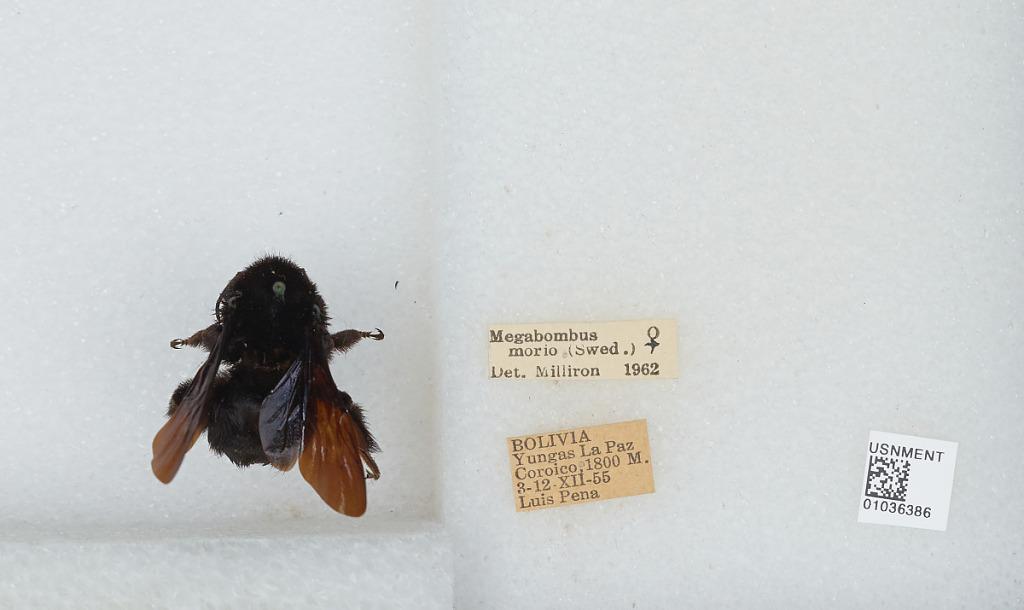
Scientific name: Bombus (Fervidobombus) morio (Swederus)
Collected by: L. Pena
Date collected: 1955-12-3
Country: Bolivia
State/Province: La Paz
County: Nor Yungas
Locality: Coroico
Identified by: Milliron